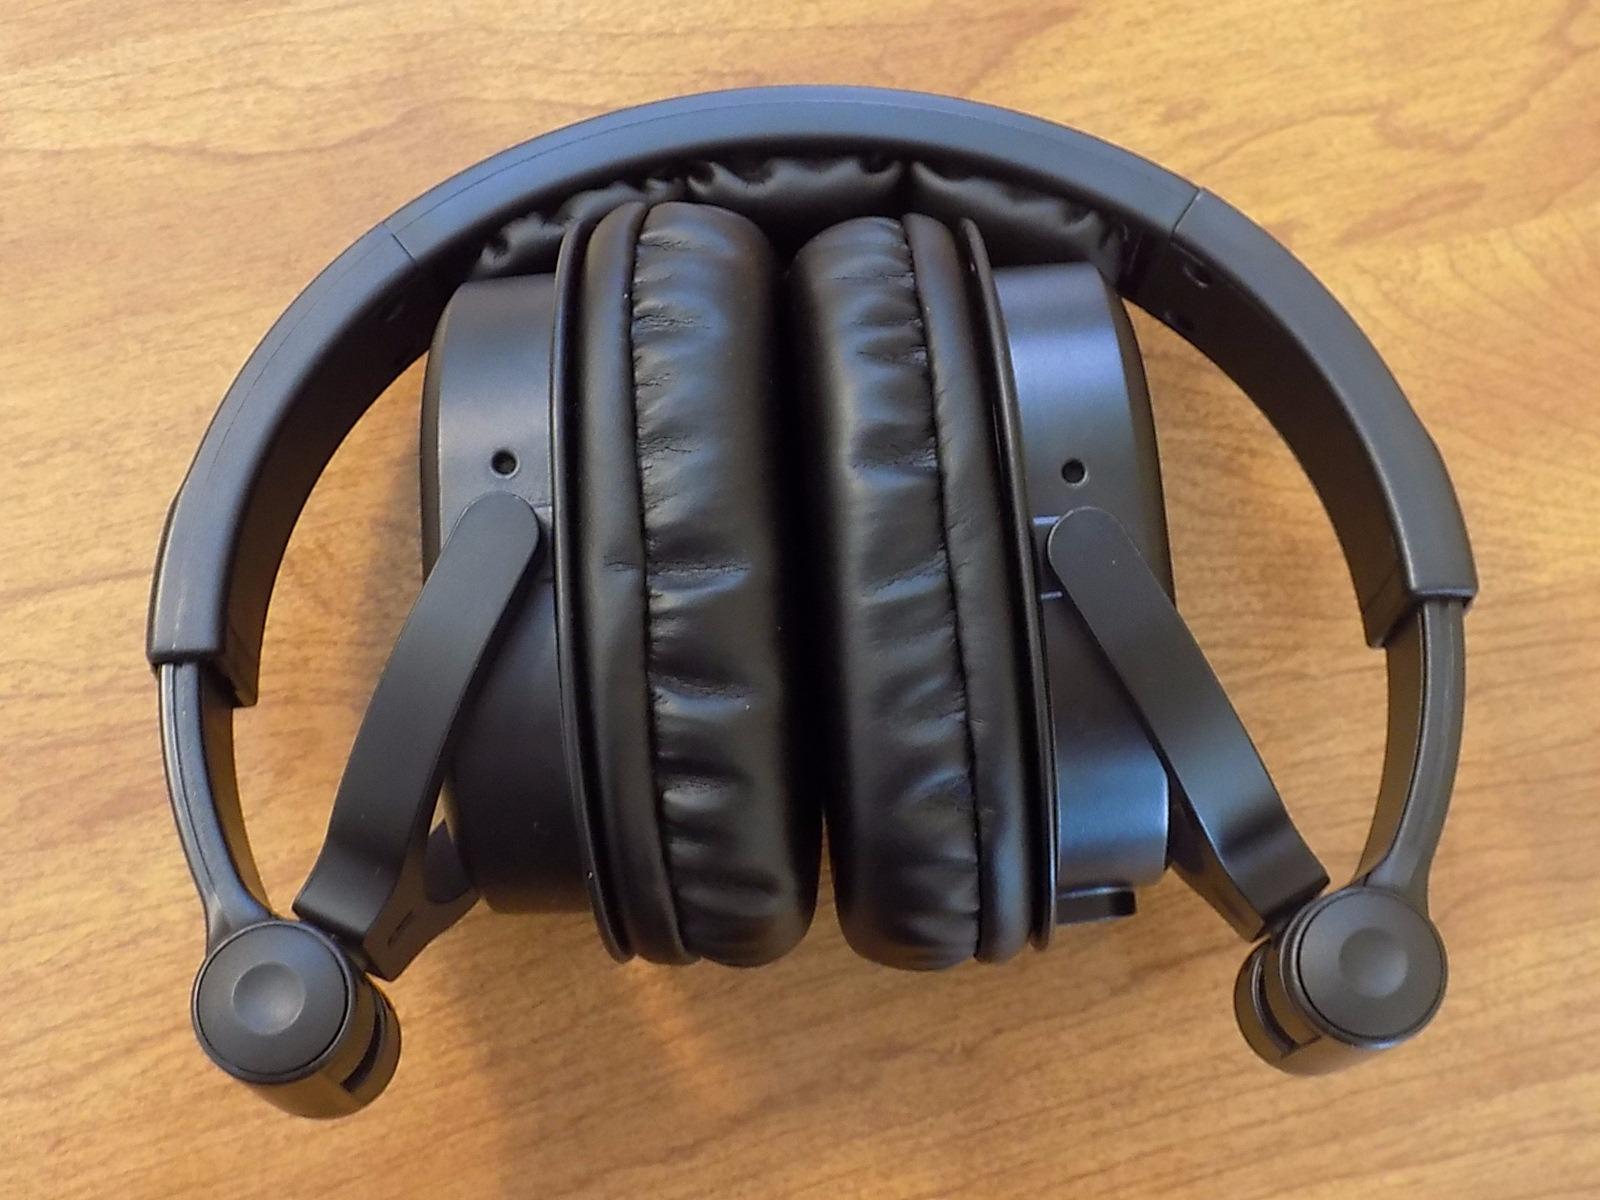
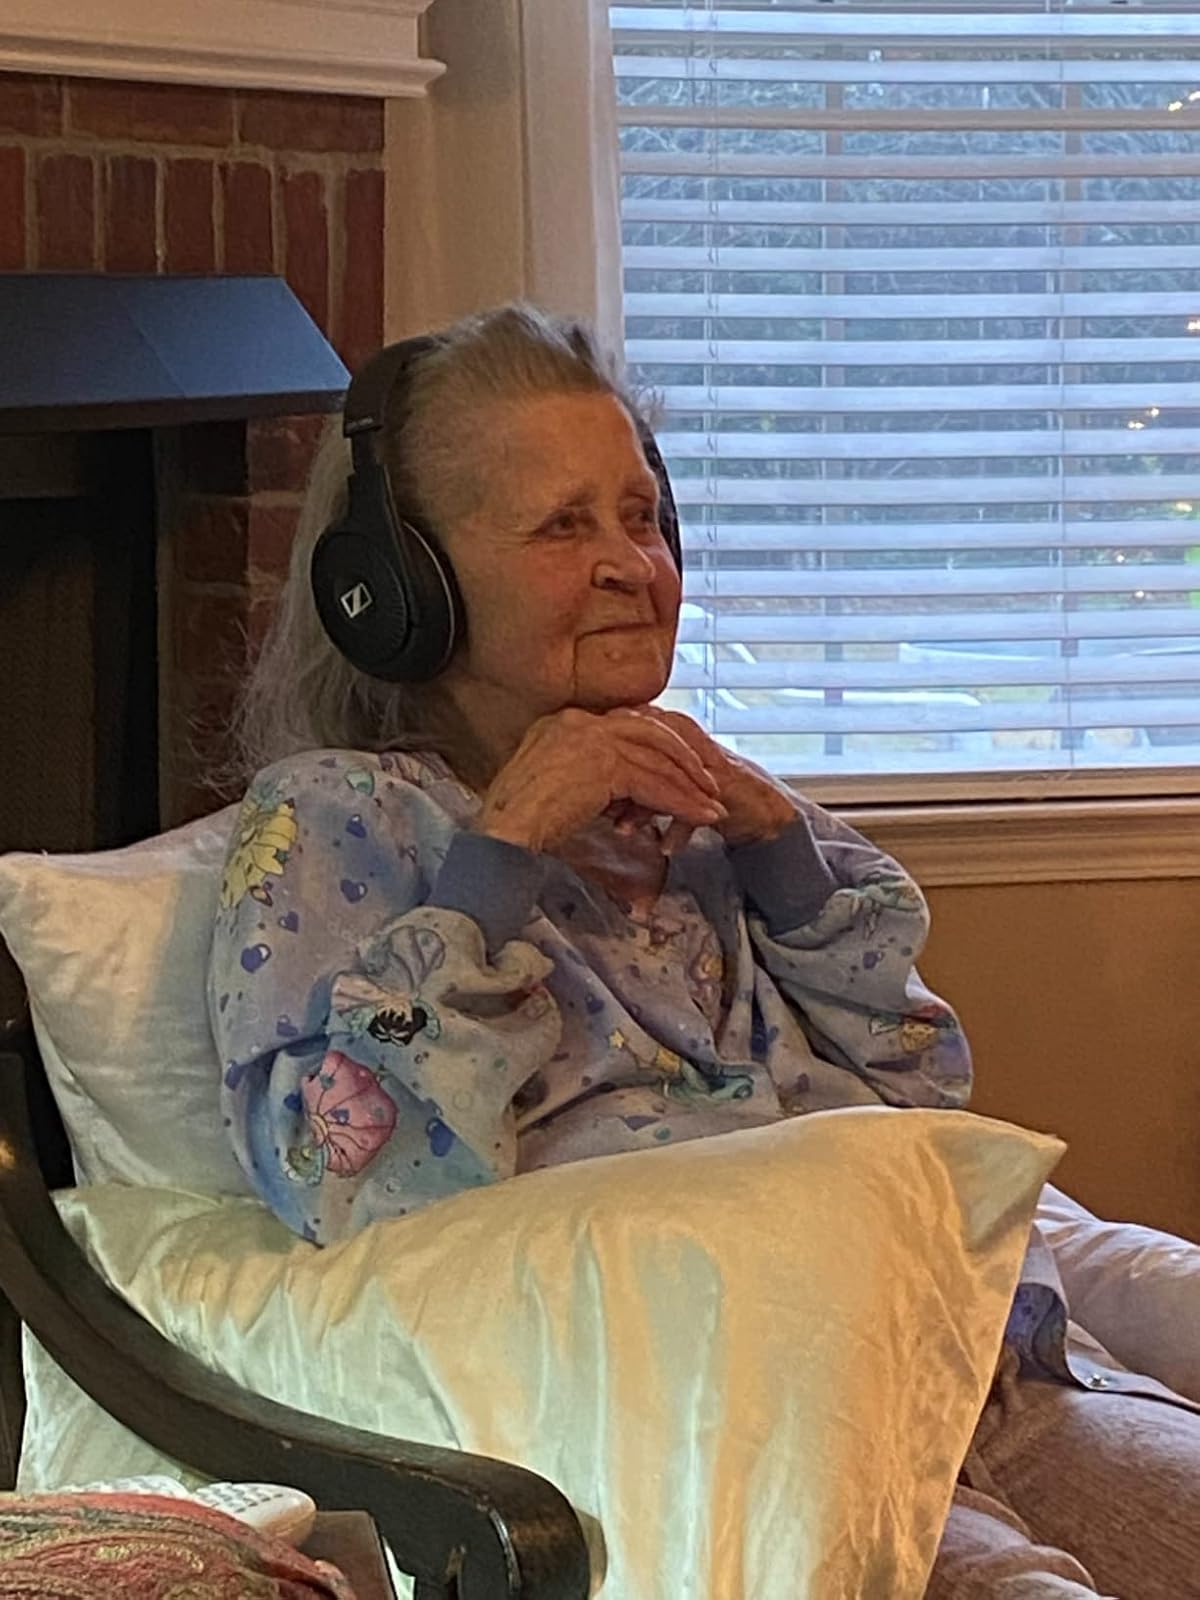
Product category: headphones
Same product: no